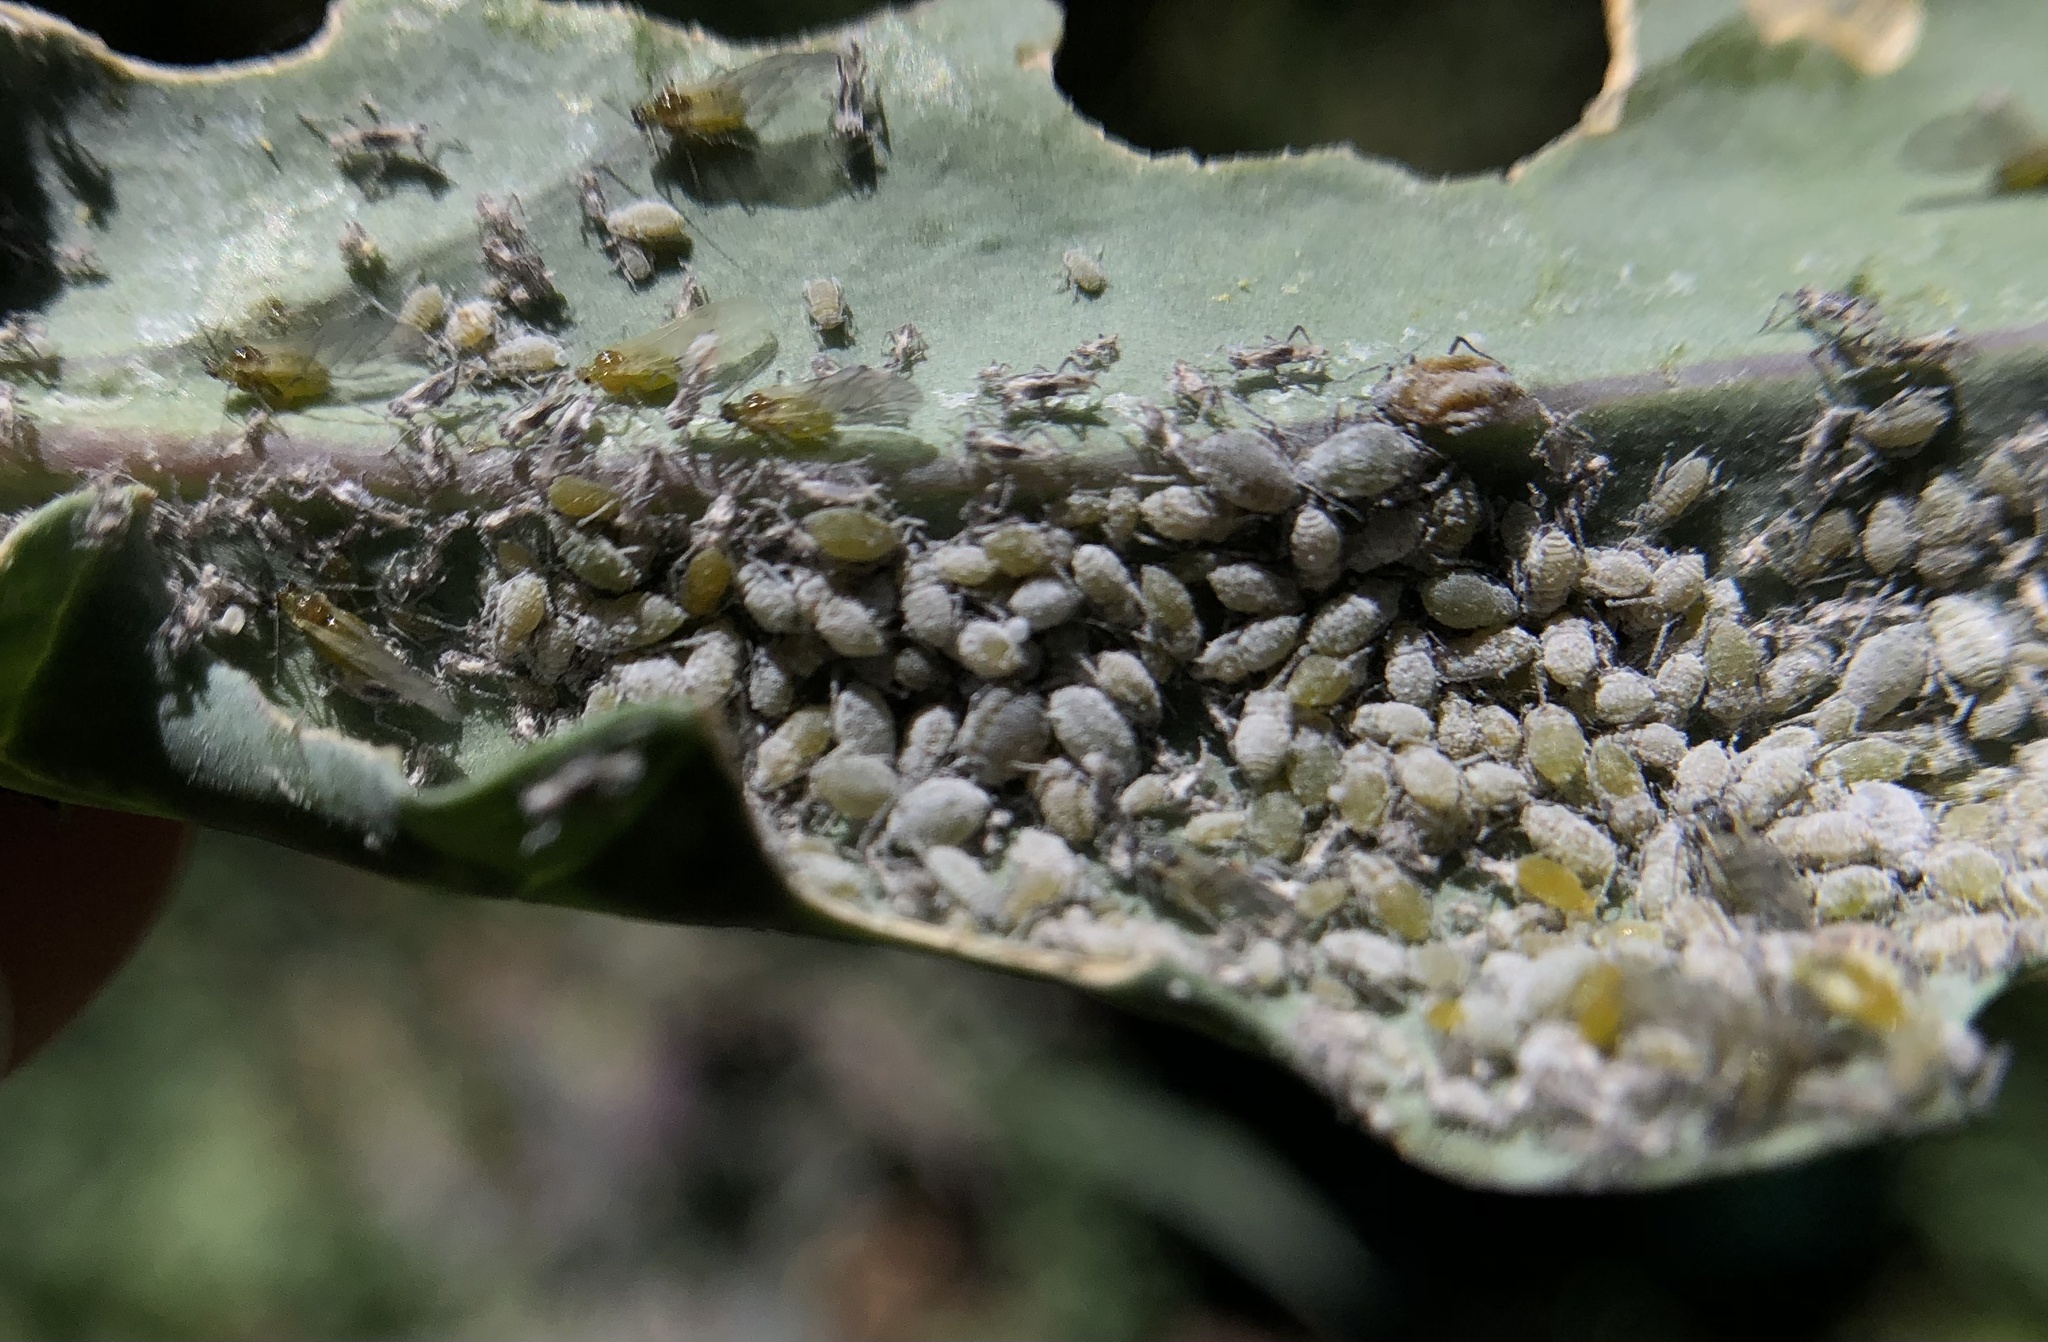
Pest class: cabbage_aphid